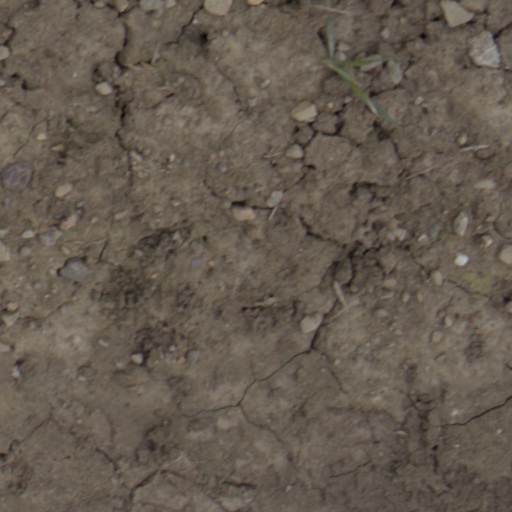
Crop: wheat